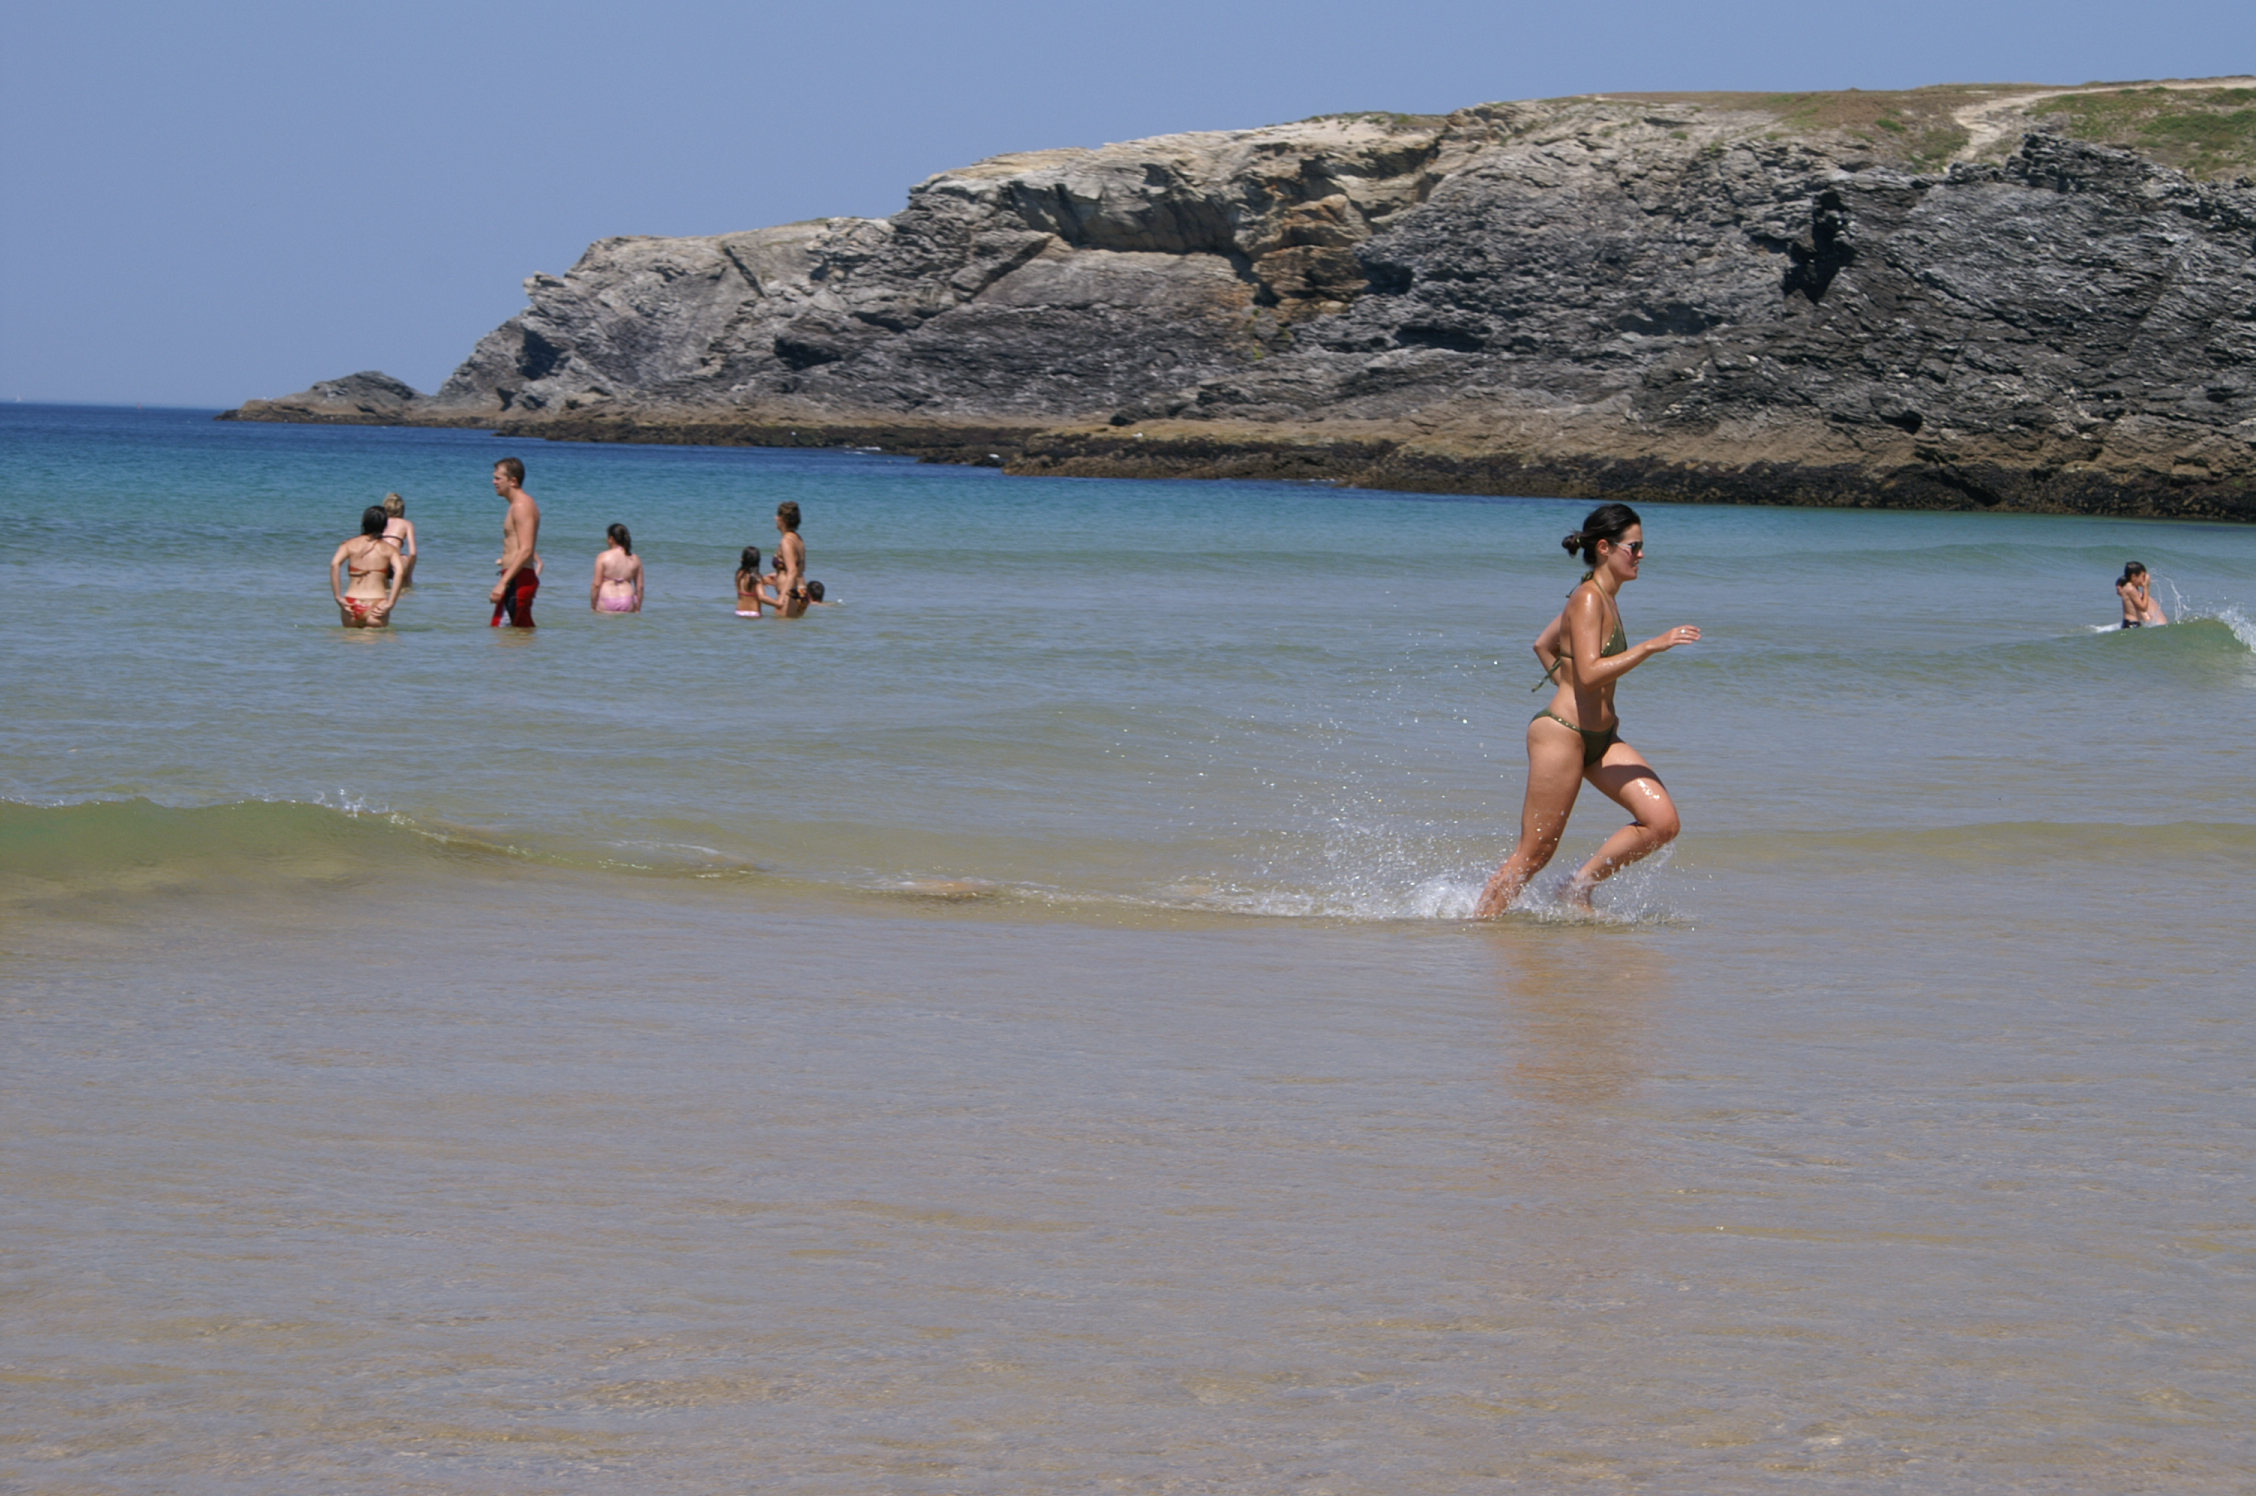
beach, sea, coast, sand, ocean, shore, wave, vacation, france, plaza, bay, body of water, strand, plage, cool image, playa, praia, atlantique, atlantic, bach, spiaggia, cape, brittany, bretagne, morbihan, belleile, rand, atlantik, ranta, strndinni, donnant, wind wave